Archduchess Maria Josepha of Austria

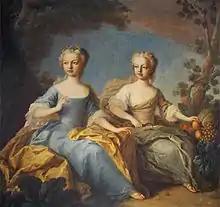
Painting of Maria Josepha (right) and her favourite sister Maria Johanna (left) in 1759

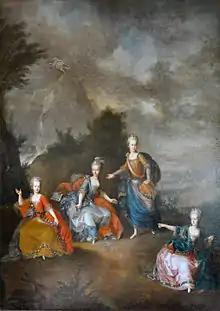
Painting of Maria Josepha and her sisters Maria Elisabeth, Maria Amalia and Maria Carolina performing in "Il Parnaso confuso". Maria Josepha is Euterpe, while Maria Elisabeth is Melpomene, Maria Amalia is Apollo, and Maria Carolina is Erato

Maria Josepha and her siblings were taught history, geography, theology, land surveying, and mathematics, with "a scant hour or two devoted to studying maps and reading stories." They were taught the languages English, German, French, Italian, Latin, Spanish, and Greek. Maria Josepha, similar to that of her sister Maria Josepha, liked to act.